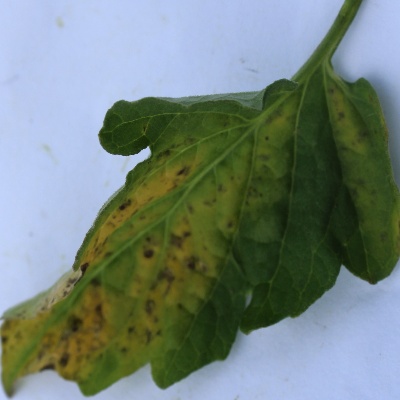
Crop: Tomato
Condition: septoria leaf spot